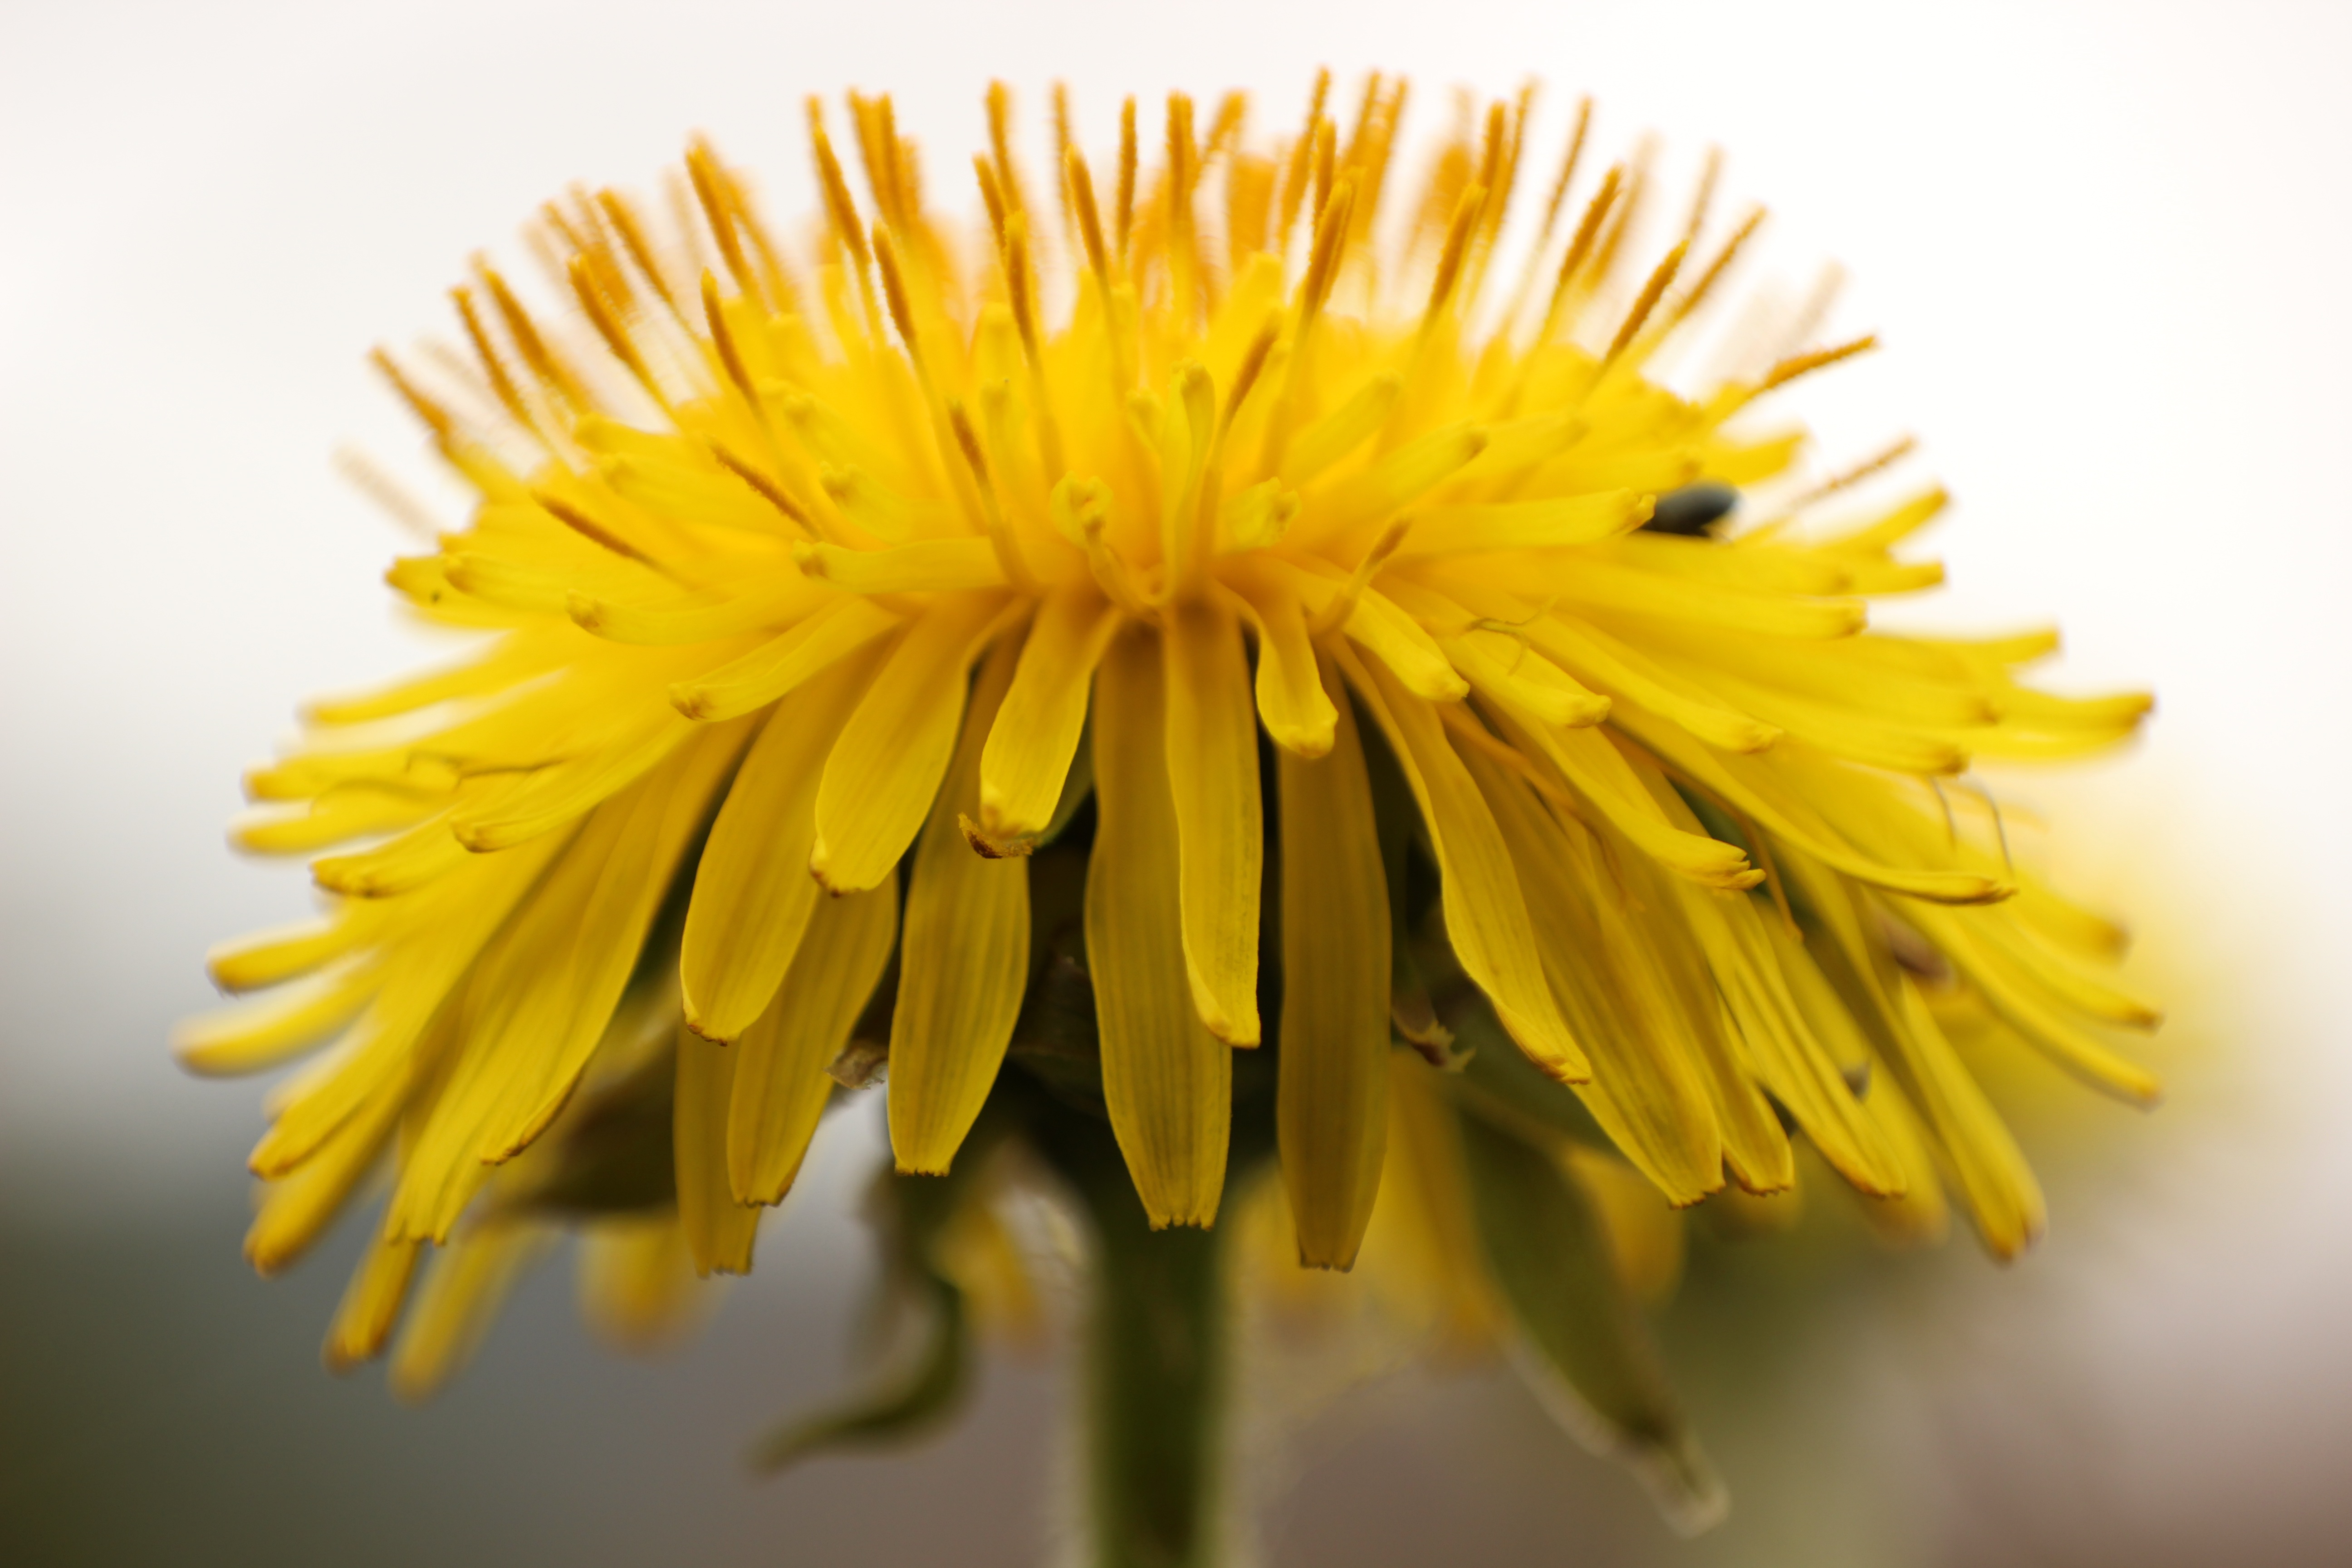
plant, white, photography, dandelion, flower, petal, daisy, spring, macro, botany, yellow, close, flora, wildflower, close up, pointed flower, faded, macro photography, flowering plant, daisy family, plant stem, land plant, chrysanths